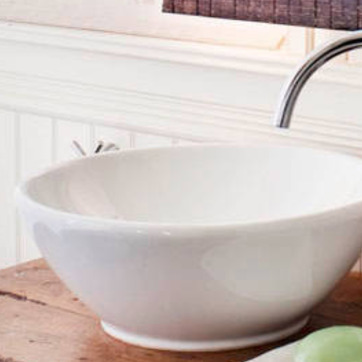
Material: ceramic